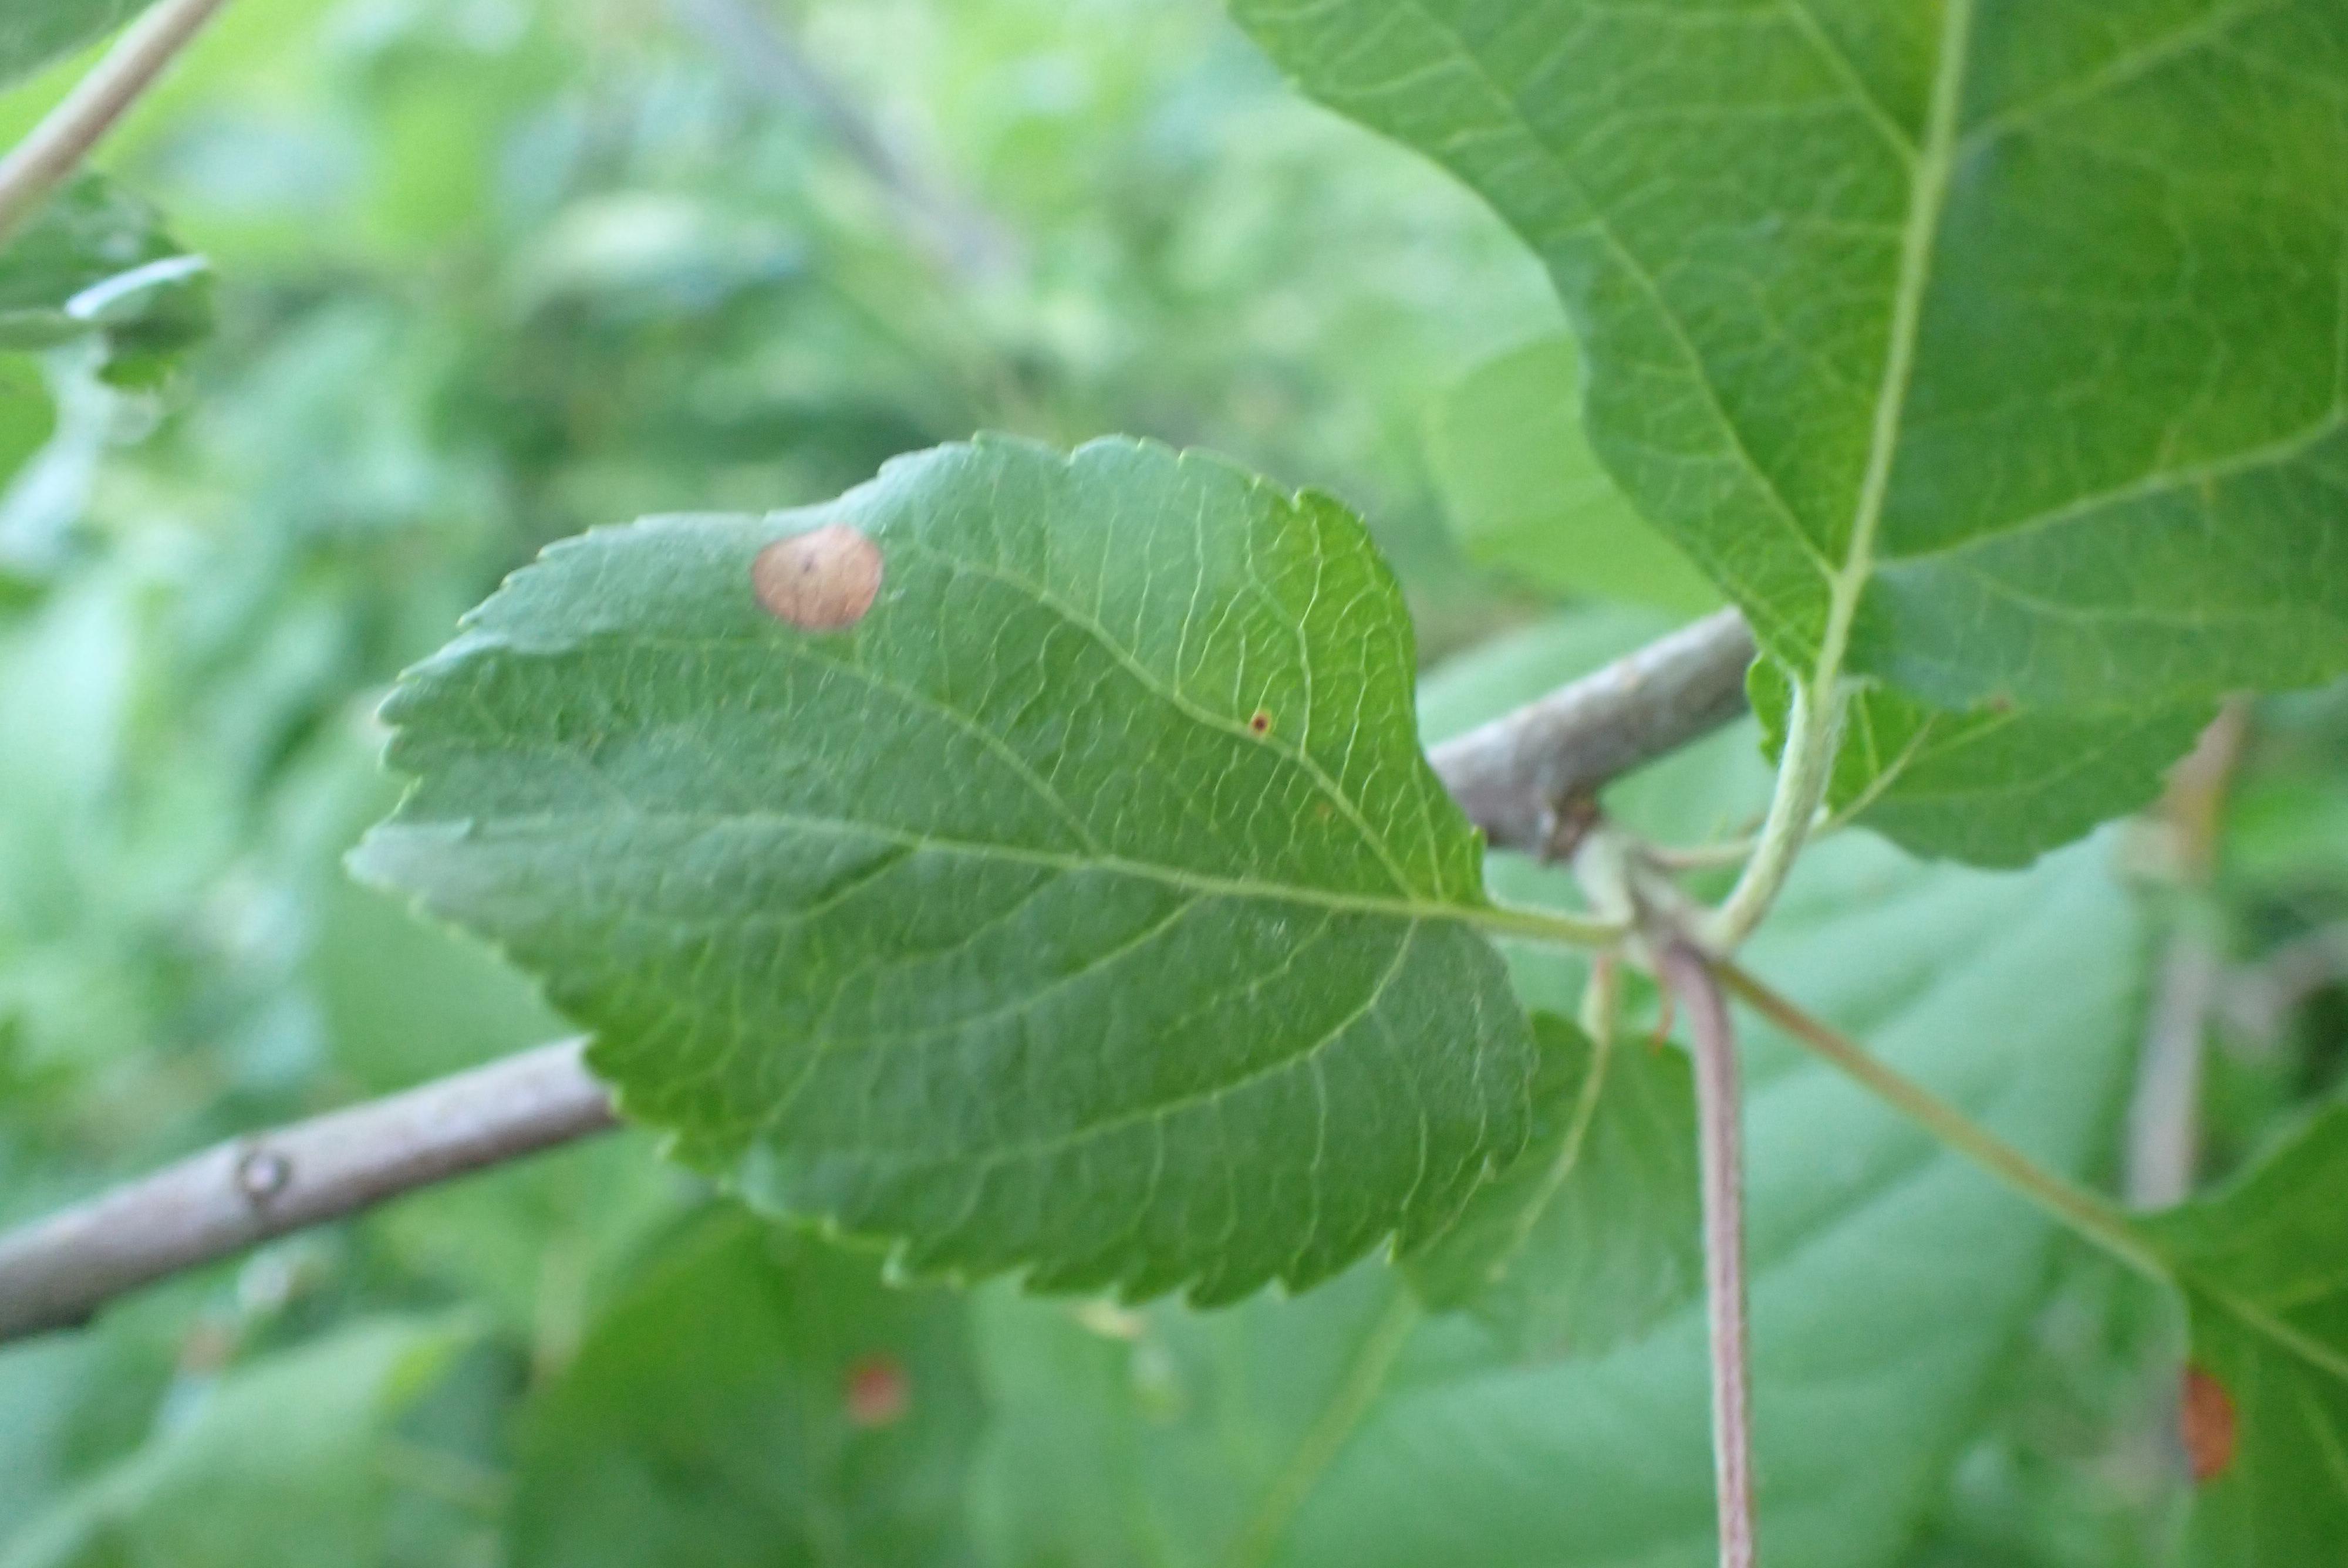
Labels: frog_eye_leaf_spot